Arboldswil

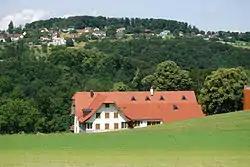
Arboldswil

Arboldswil has an area, , of . Of this area, or 51.1% is used for agricultural purposes, while or 41.4% is forested. Of the rest of the land, or 6.3% is settled (buildings or roads).